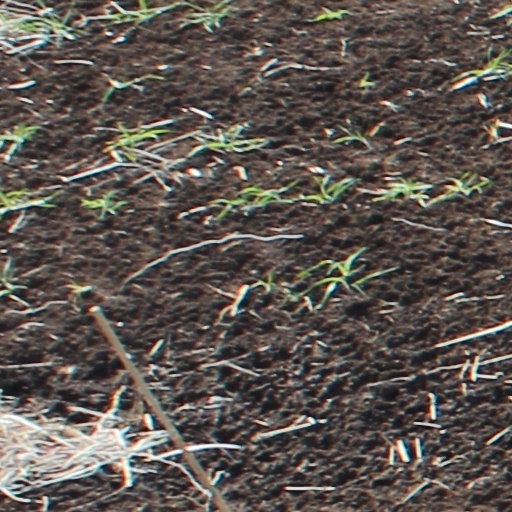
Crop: wheat